Mole Creek

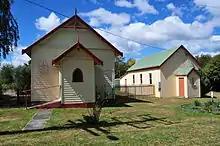
St Andrew's Presbyterian Church

Construction began on the Methodist (Wesleyan) church, on donated land, and an associated cottage in late 1876. It was completed in 1878, then enlarged in 1880, at which time the original building was moved to the rear and used as a supper room. An adjacent church hall was added in 1919. The Wesleyan chapel was rented by the Government for a school from at least June 1879. A new parsonage was built and opened in 1956 but was subsequently sold to Forestry Tasmania in 1972. In 1976, along with most Methodist churches in Australia, it became part of the Uniting Church in Australia. It was still used as of 1996 but was subsequently closed and sold.